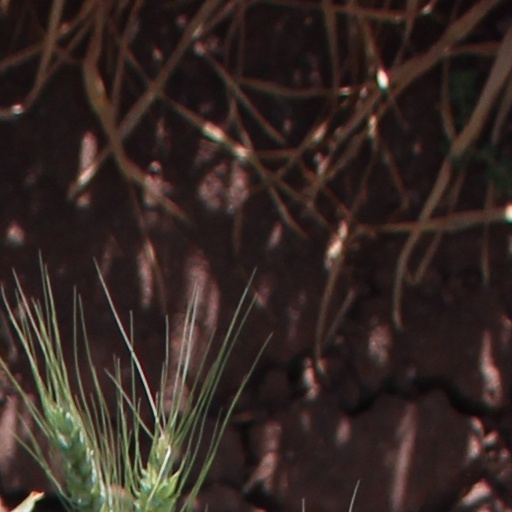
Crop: wheat